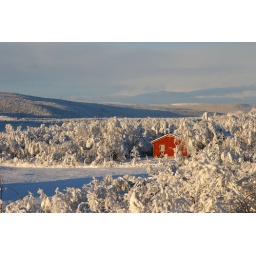
November,Tana,Arctic Norway.Some red helps in all the white !!